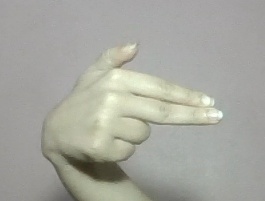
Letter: ghain